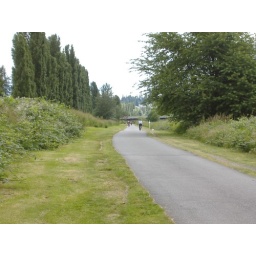
The woman in the distance there is taking her dog for a bike ride